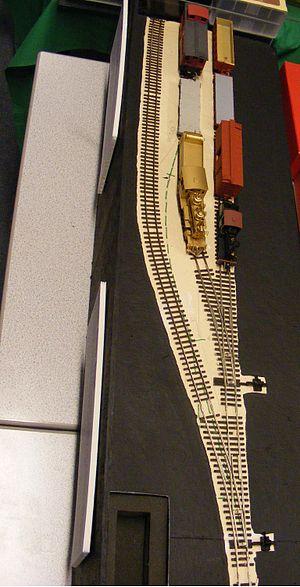
Le modélisme ferroviaire est une activité de modélisme concernant les trains et le monde ferroviaire, et tout particulièrement leur reproduction suivant une échelle et un thème définis, ainsi que leur exploitation.